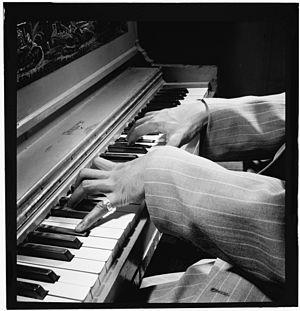
Edgar DeLange Moss, dit Eddie DeLange est un auteur compositeur américain de chansons de jazz, auteur de certains des standards de jazz les plus populaires. Parmi les artistes célèbres qui ont enregistré certaines des chansons de DeLange, citons Glenn Miller, Frank Sinatra, Ella Fitzgerald, Louis Armstrong, Nat King Cole, Duke Ellington et Benny Goodman.
Nat King Cole est un chanteur et pianiste américain de jazz et de rhythm and blues, né le 17 mars 1919 à Montgomery, et mort le 15 février 1965 à l'age de 45 ans à Santa Monica. Associé au courant du jazz vocal, il est un des plus importants et célèbres crooners des années 1950 et de l'histoire du jazz, avec près de 50 millions de disques vendus en 30 ans de carrière internationale.